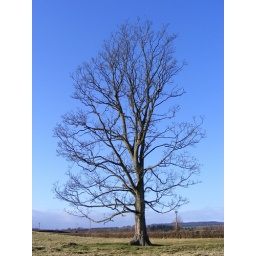
Tree in the blue sky